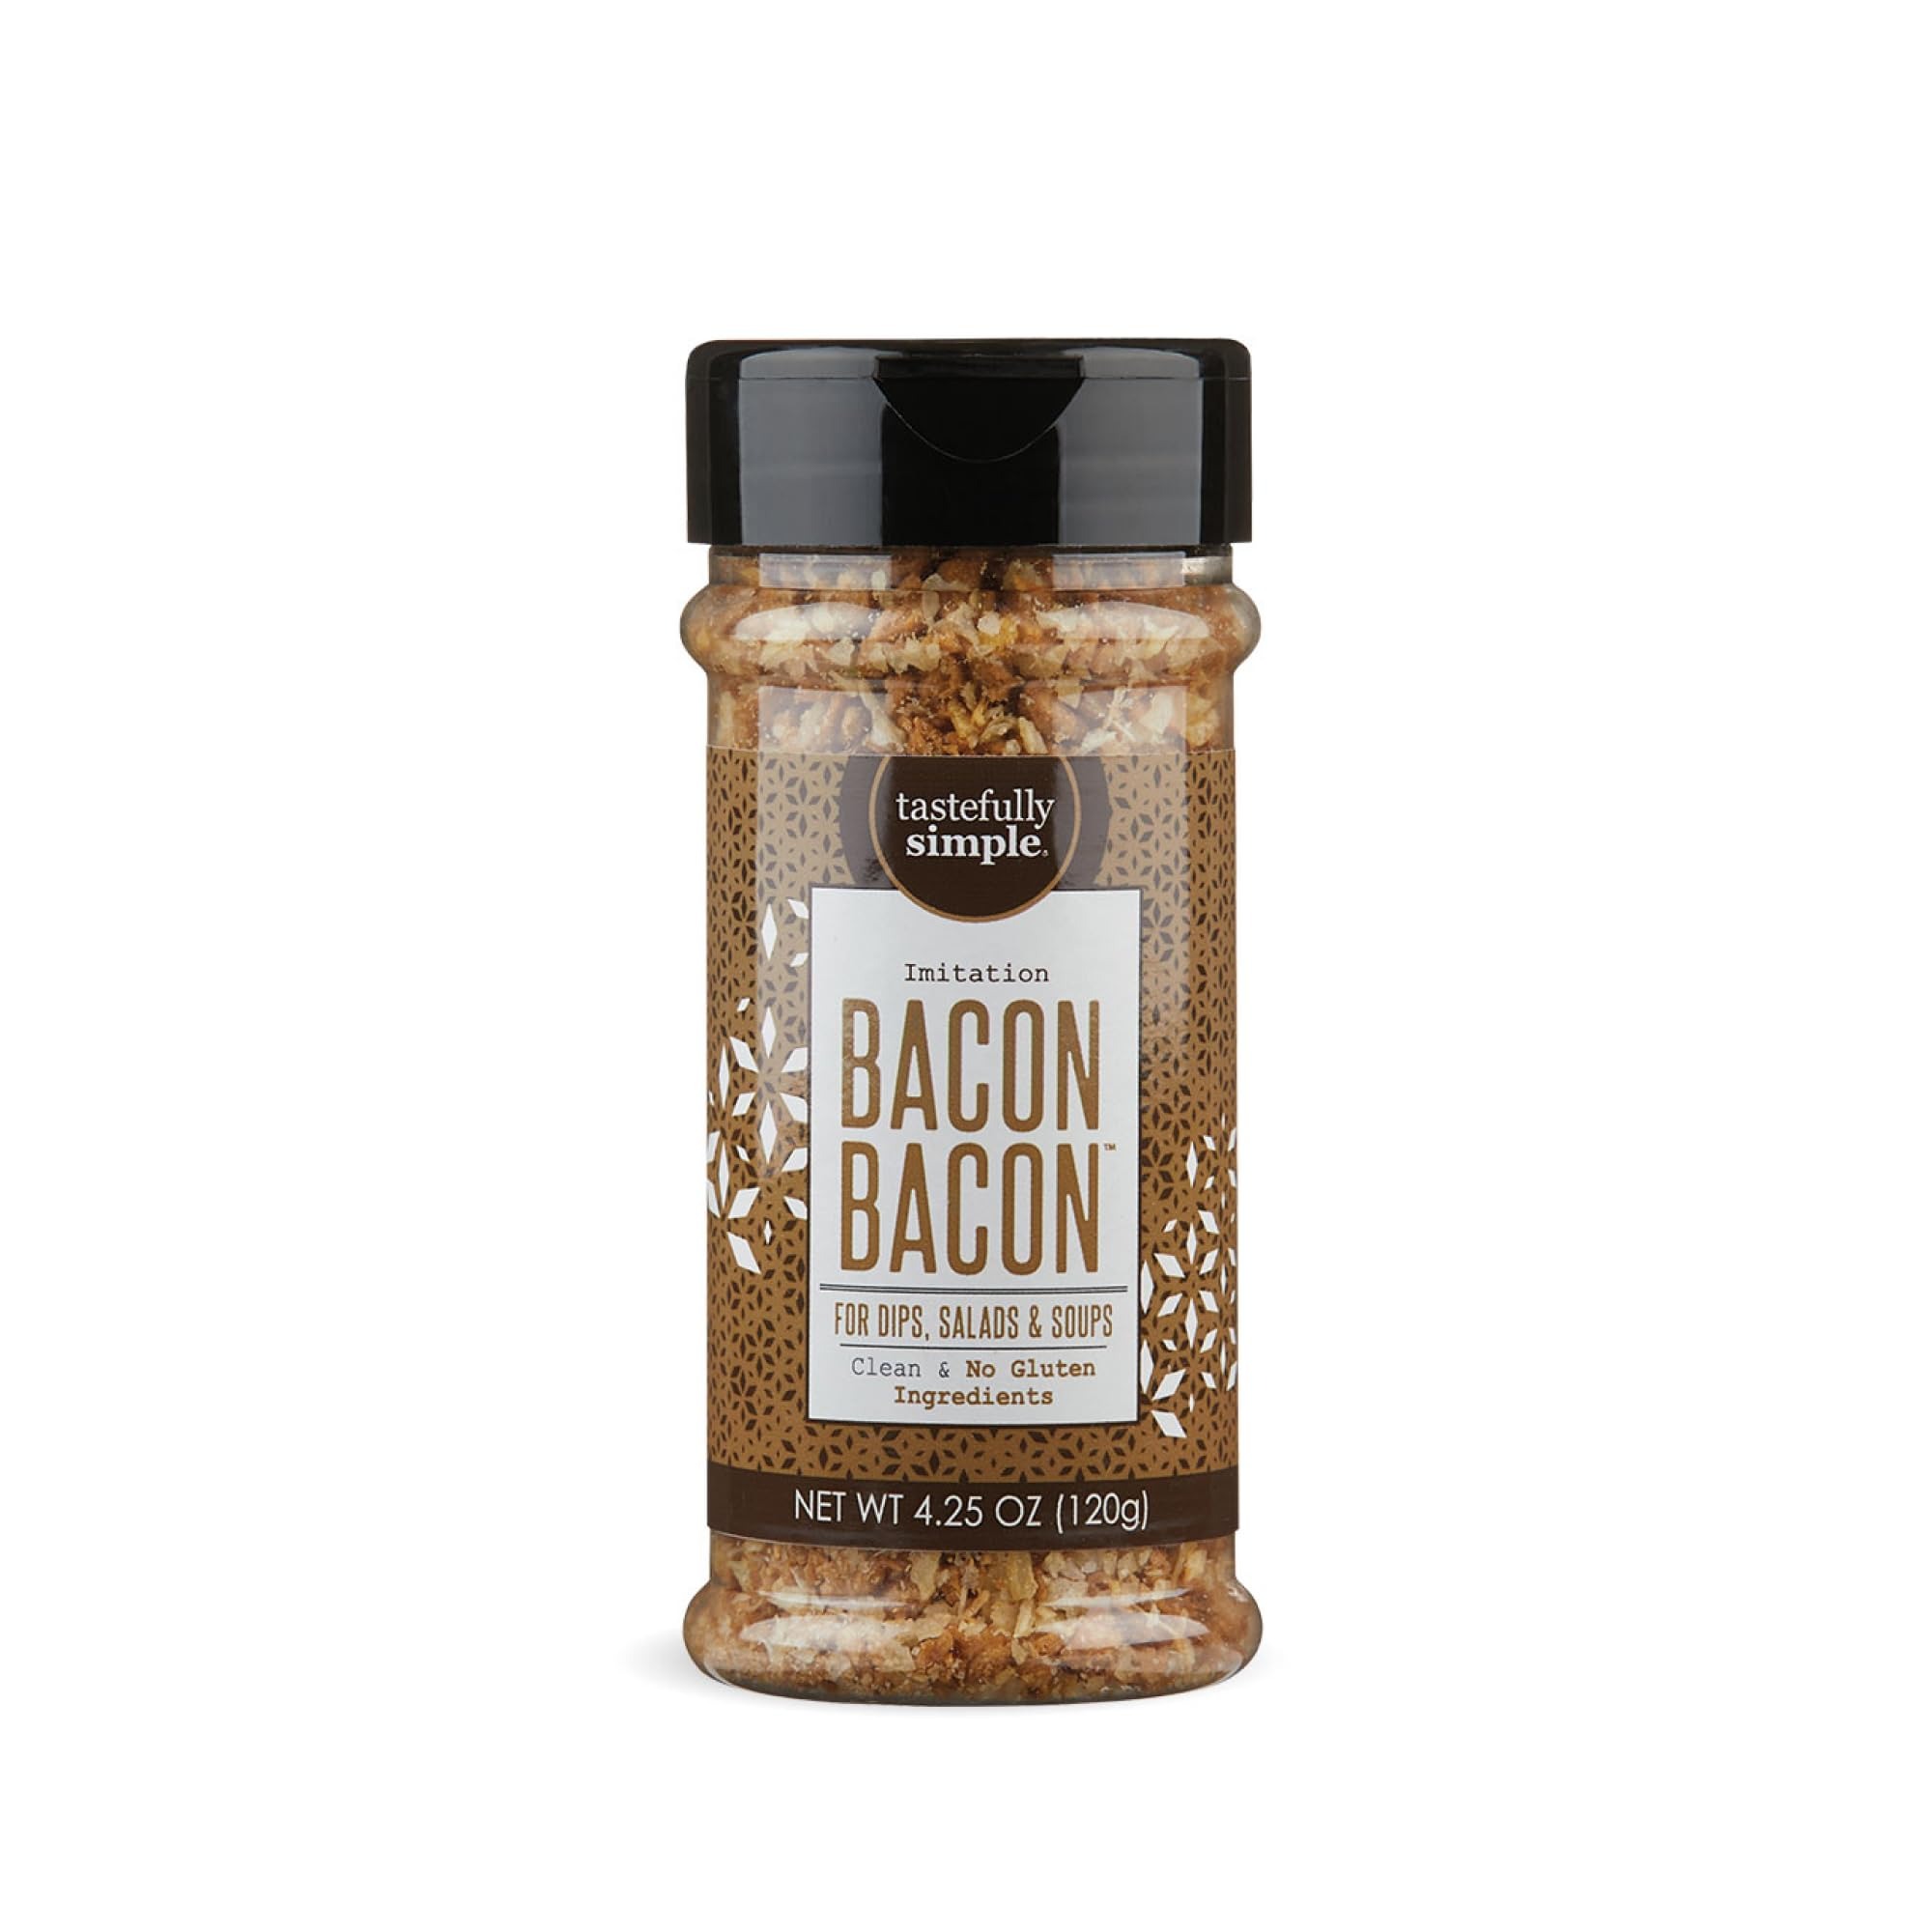
Item Name: Tastefully Simple Bacon Bacon Seasoning, Great on Salads, Stir-Frys, Burgers and More, Vegan, Kosher, Keto, and Paleo, No MSG or Gluten Ingredients, 4.25 oz
Bullet Point 1: Delicious Smoky Taste: Our vegan bacon seasoning allows you to add the deep smoky flavor of bacon to your meals quickly and easily; The natural smoke flavor is complemented by the fragrant sweetness of onion and balanced with flavor–enhancing salt
Bullet Point 2: Versatile Vegetarian Bacon Flavoring: Use this bacon salt seasoning in dips, sprinkle on salads, add to stir–fries, stir into burgers, or simply sprinkle onto cooked food for a delicious and flavorful twist; The only limit is your imagination
Bullet Point 3: Enhance Natural Flavors: Designed to enhance the flavor of all your favorite dishes, we use only natural flavors from high–quality ingredients prepared with the utmost care, so you can create bacon flavored treats
Bullet Point 4: No Artificial Ingredients: We don’t use any artificial colors, flavors or sweeteners; We don’t use preservatives or hydrogenated fats; Also certified kosher–parve by Kof–K with no gluten ingredients
Bullet Point 5: Our Name Says It All: Tastefully Simple creates high-quality signature seasonings, sauces, and baking mixes that make delicious and effortless meals your friends and family will love
Product Description: Elevate your meals with Tastefully Simple Bacon Bacon Seasoning, a delicious veggie bacon alternative that brings the rich, smoky flavor of bacon to your favorite dishes. This versatile bacon vegan seasoning combines natural smoke flavor with the sweet aroma of onion and a touch of salt, making it perfect for dips, salads, stir-fries, and burgers. Simply sprinkle it on cooked foods for an instant flavor boost and a delicious range of bacon snacks! Smoky, flavorful Bacon Bacon plant based bacon seasoning is delicious as a topper for salads, baked potatoes, omelets, soups and more. Mix with mayonnaise and sour cream for a dip bursting with meatless bacon deliciousness. Crafted from high-quality, natural ingredients, our bacon lovers' seasoning enhances the taste of all your culinary creations without any artificial colors, flavors, or preservatives. Certified kosher-dairy by Kof-K and free from gluten, it fits seamlessly into Keto and Paleo lifestyles. Whether you're looking for a new kitchen staple or bacon themed gifts, this shelf stable bacon alternative has you covered. Proudly women-founded and based in Alexandria, Minnesota, Tastefully Simple has been delivering exceptional products for over 25 years. Discover the endless possibilities of flavor with this bacon substitute —your new kitchen essential.
Value: 4.25
Unit: Ounce

Price: 28.03